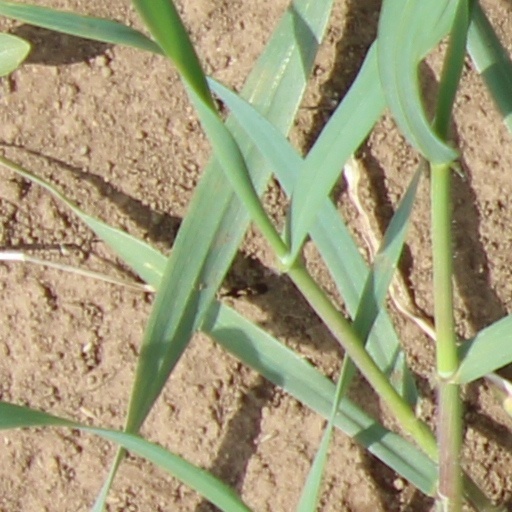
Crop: wheat